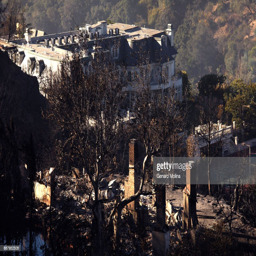
chimneys still stand among the ruins of a home along with a mansion that survived the fire .